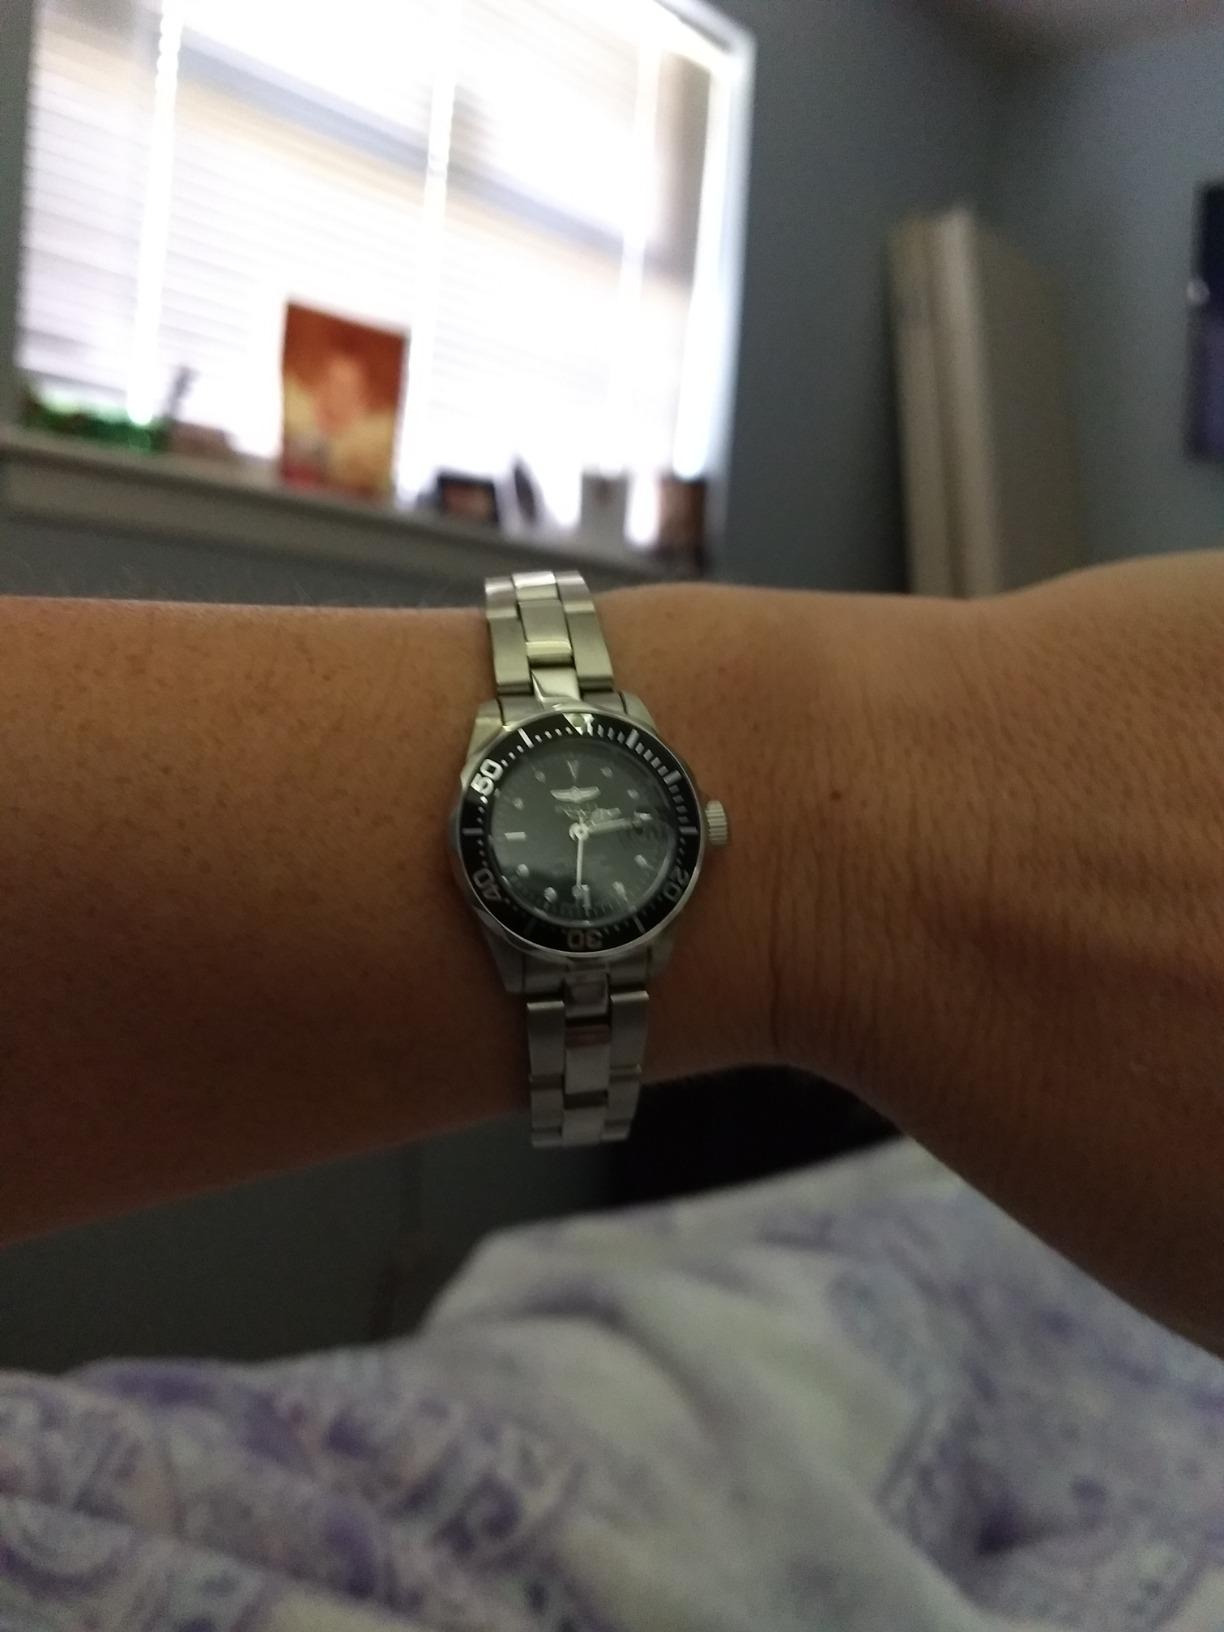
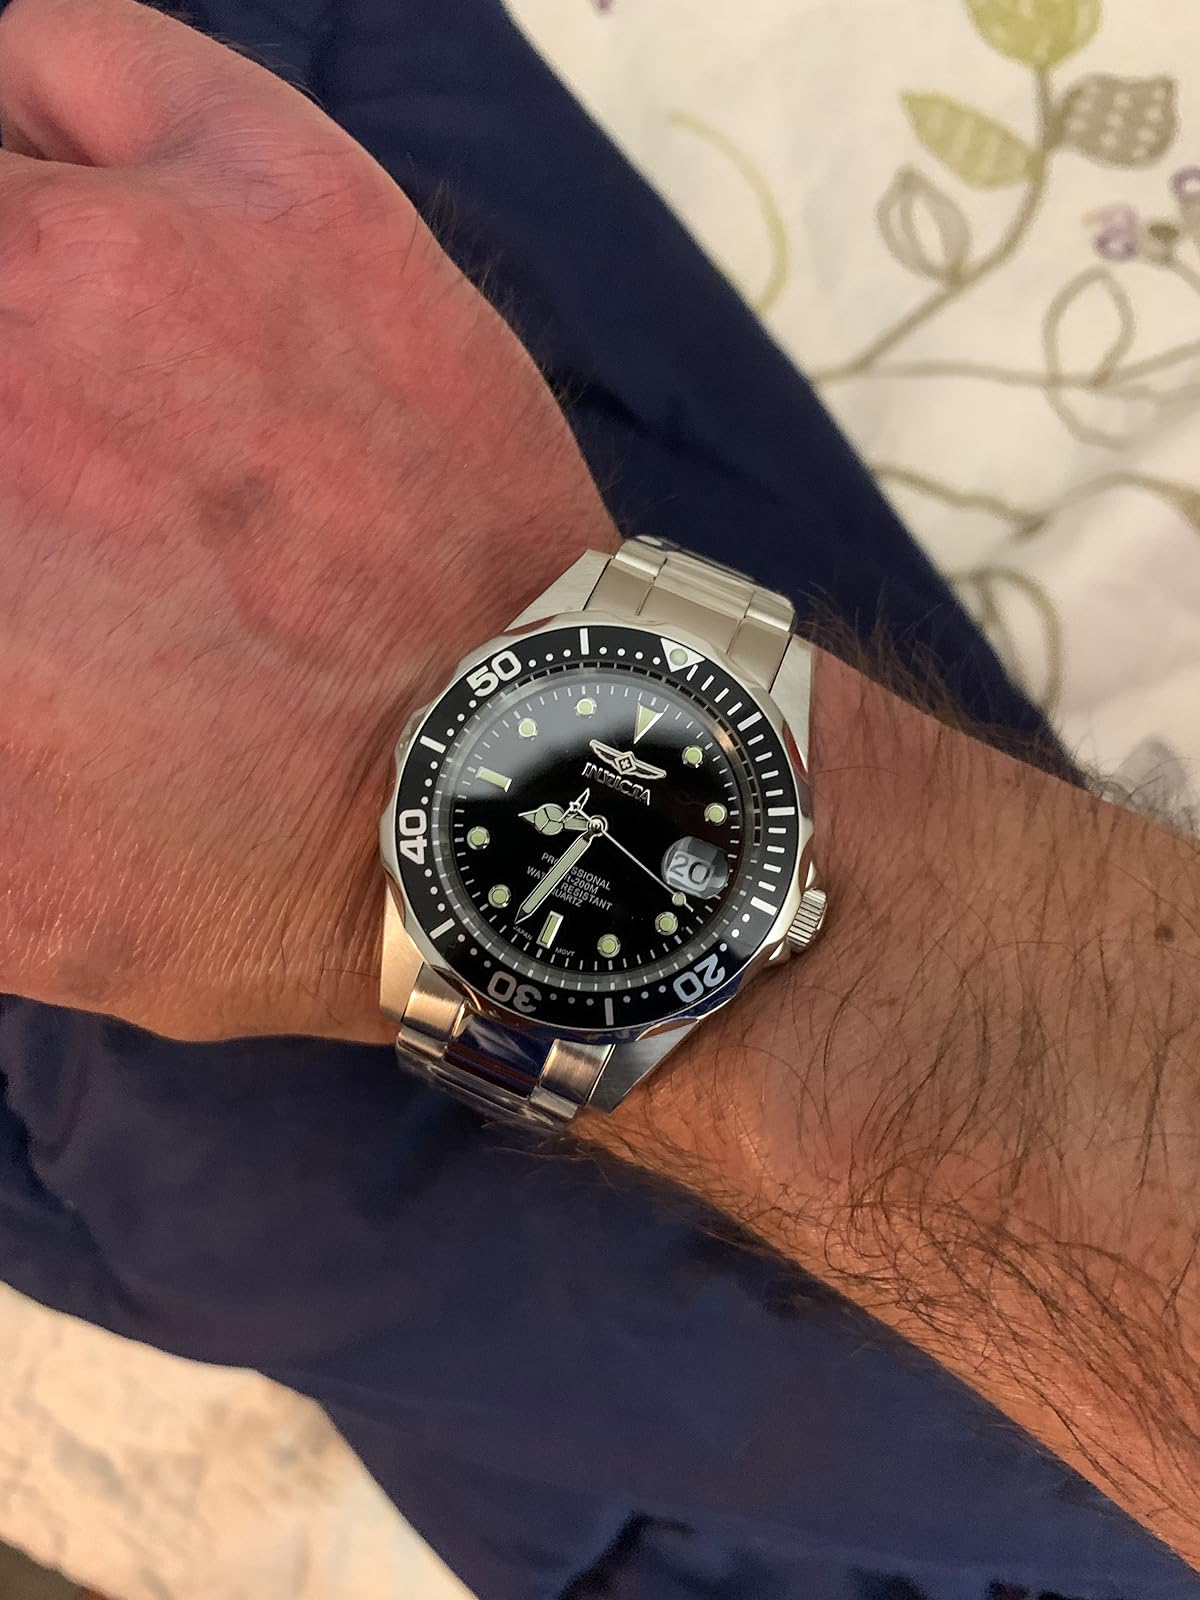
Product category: accessories_watch
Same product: yes